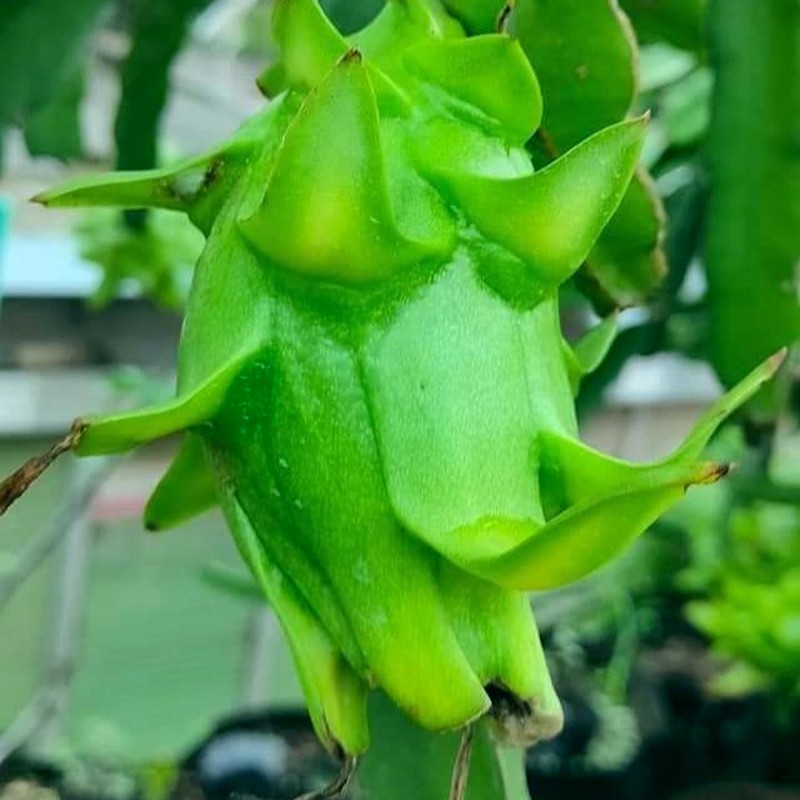
Label: Immature Dragon Fruit